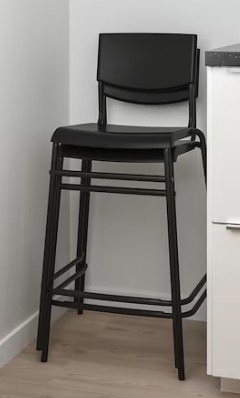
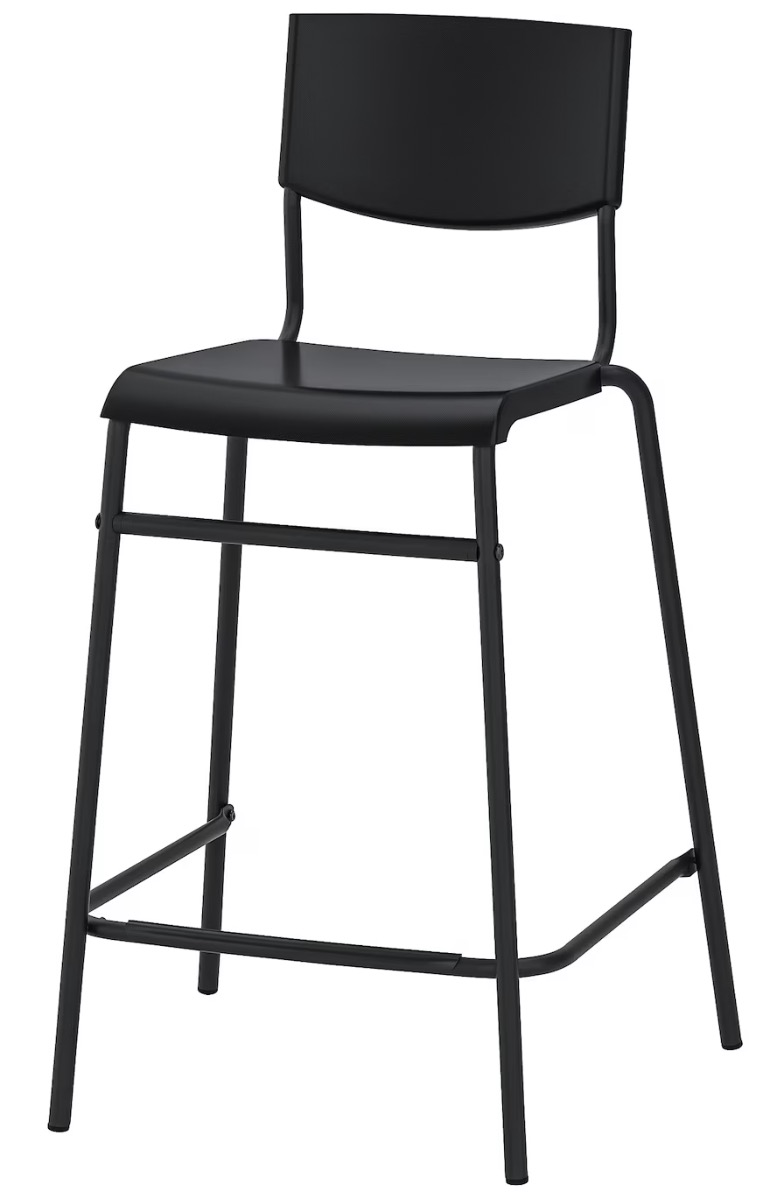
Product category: stool
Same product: yes